Monday Night War

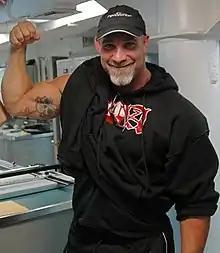
Bill Goldberg's winning streak helped WCW's ratings during 1998

Hoping to counter the McMahon/Austin feud, WCW divided the nWo into the Hollywood Hogan-led heel "nWo Hollywood" faction and the Kevin Nash-led face "nWo Wolfpac" faction. Although the Wolfpack proved popular with fans, the overall nWo storyline began to lose its appeal. As with the culmination of the Sting/Hogan match, fans grew tired of the lack of any resolution, as many matches between the groups ended in disqualifications when other members jumped into the ring to interfere, leading to all-out brawls. Ted Turner decided to expand the brand by introducing a second weekly program "WCW Thunder", on his TBS channel. The introduction of "Thunder" troubled Eric Bischoff, who warned Turner that a second weekly program could potentially result in fan burnout, as viewing both programs would require 5 hours of weekly viewing time.